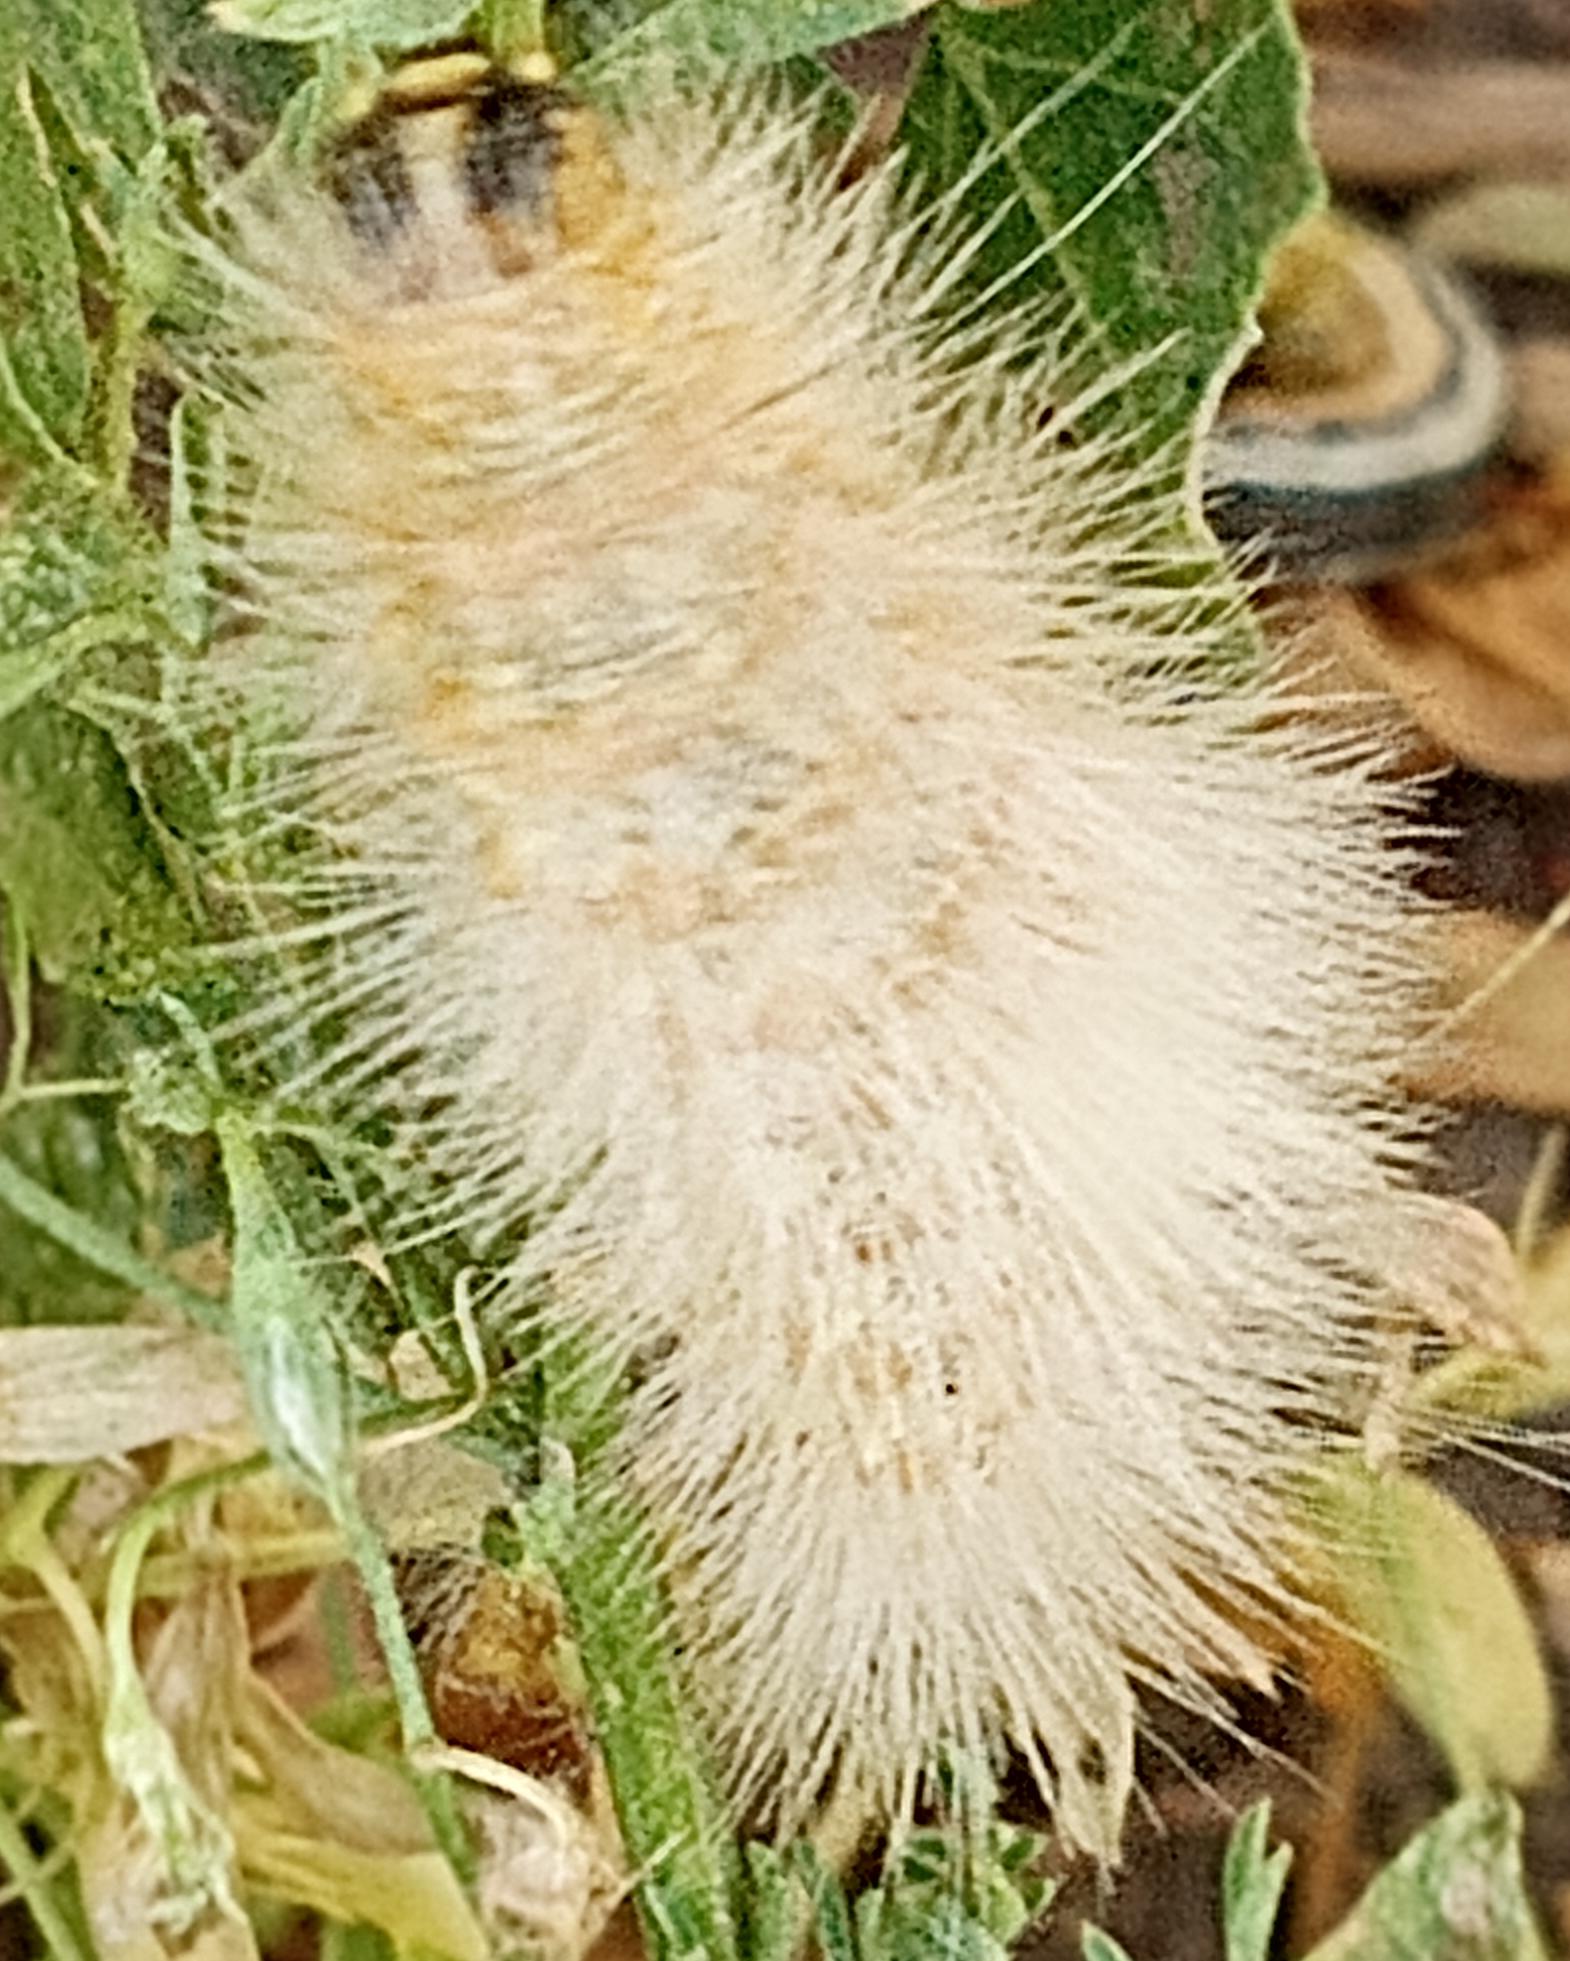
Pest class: occasional_pest